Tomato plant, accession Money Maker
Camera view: bottom (45 deg); turntable rotation: 270 degrees
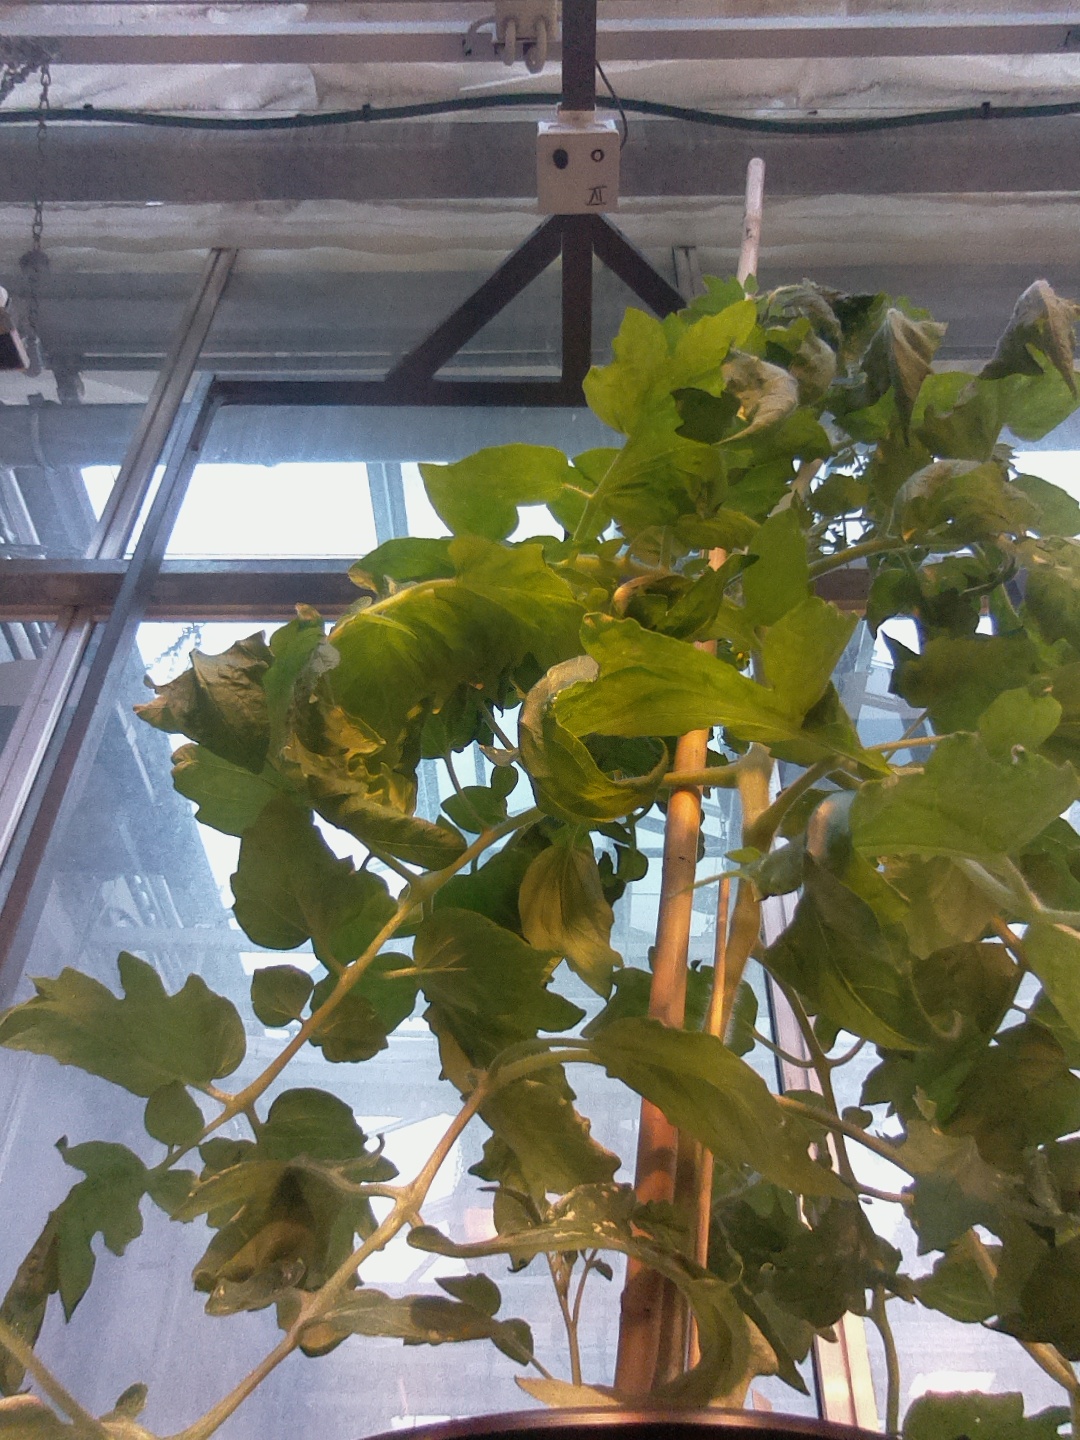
BBCH growth stage 65: Full flowering, 50%-60% of flowers open, first petals falling